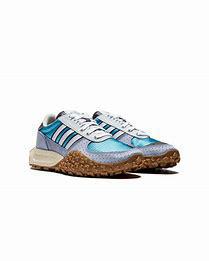
Brand: Adidas
Model: Retropy E5